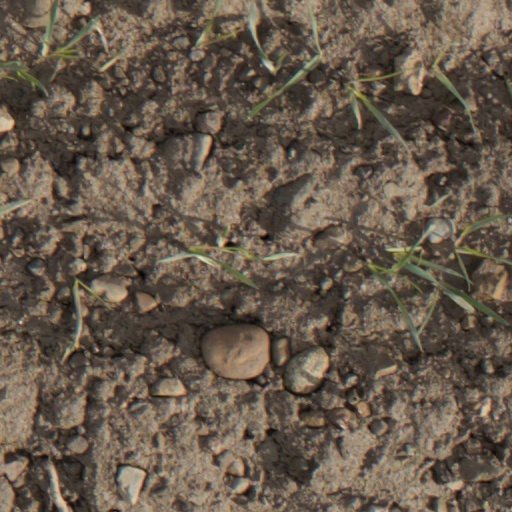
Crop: wheat